Suyash Prabhudessai

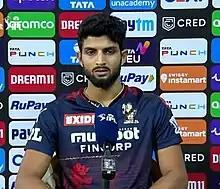
Prabhudessai at Indian Premier League in 2022

Suyash S Prabhudessai (born 6 December 1997) is an Indian cricketer from Goa who plays for Goa in domestic matches and previously for the Royal Challengers Bengaluru in the IPL.